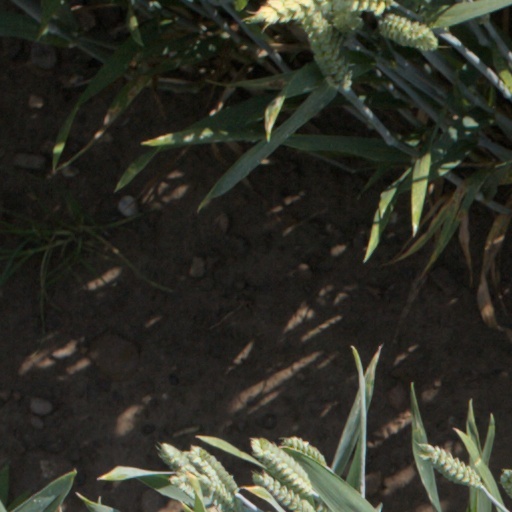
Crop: wheat